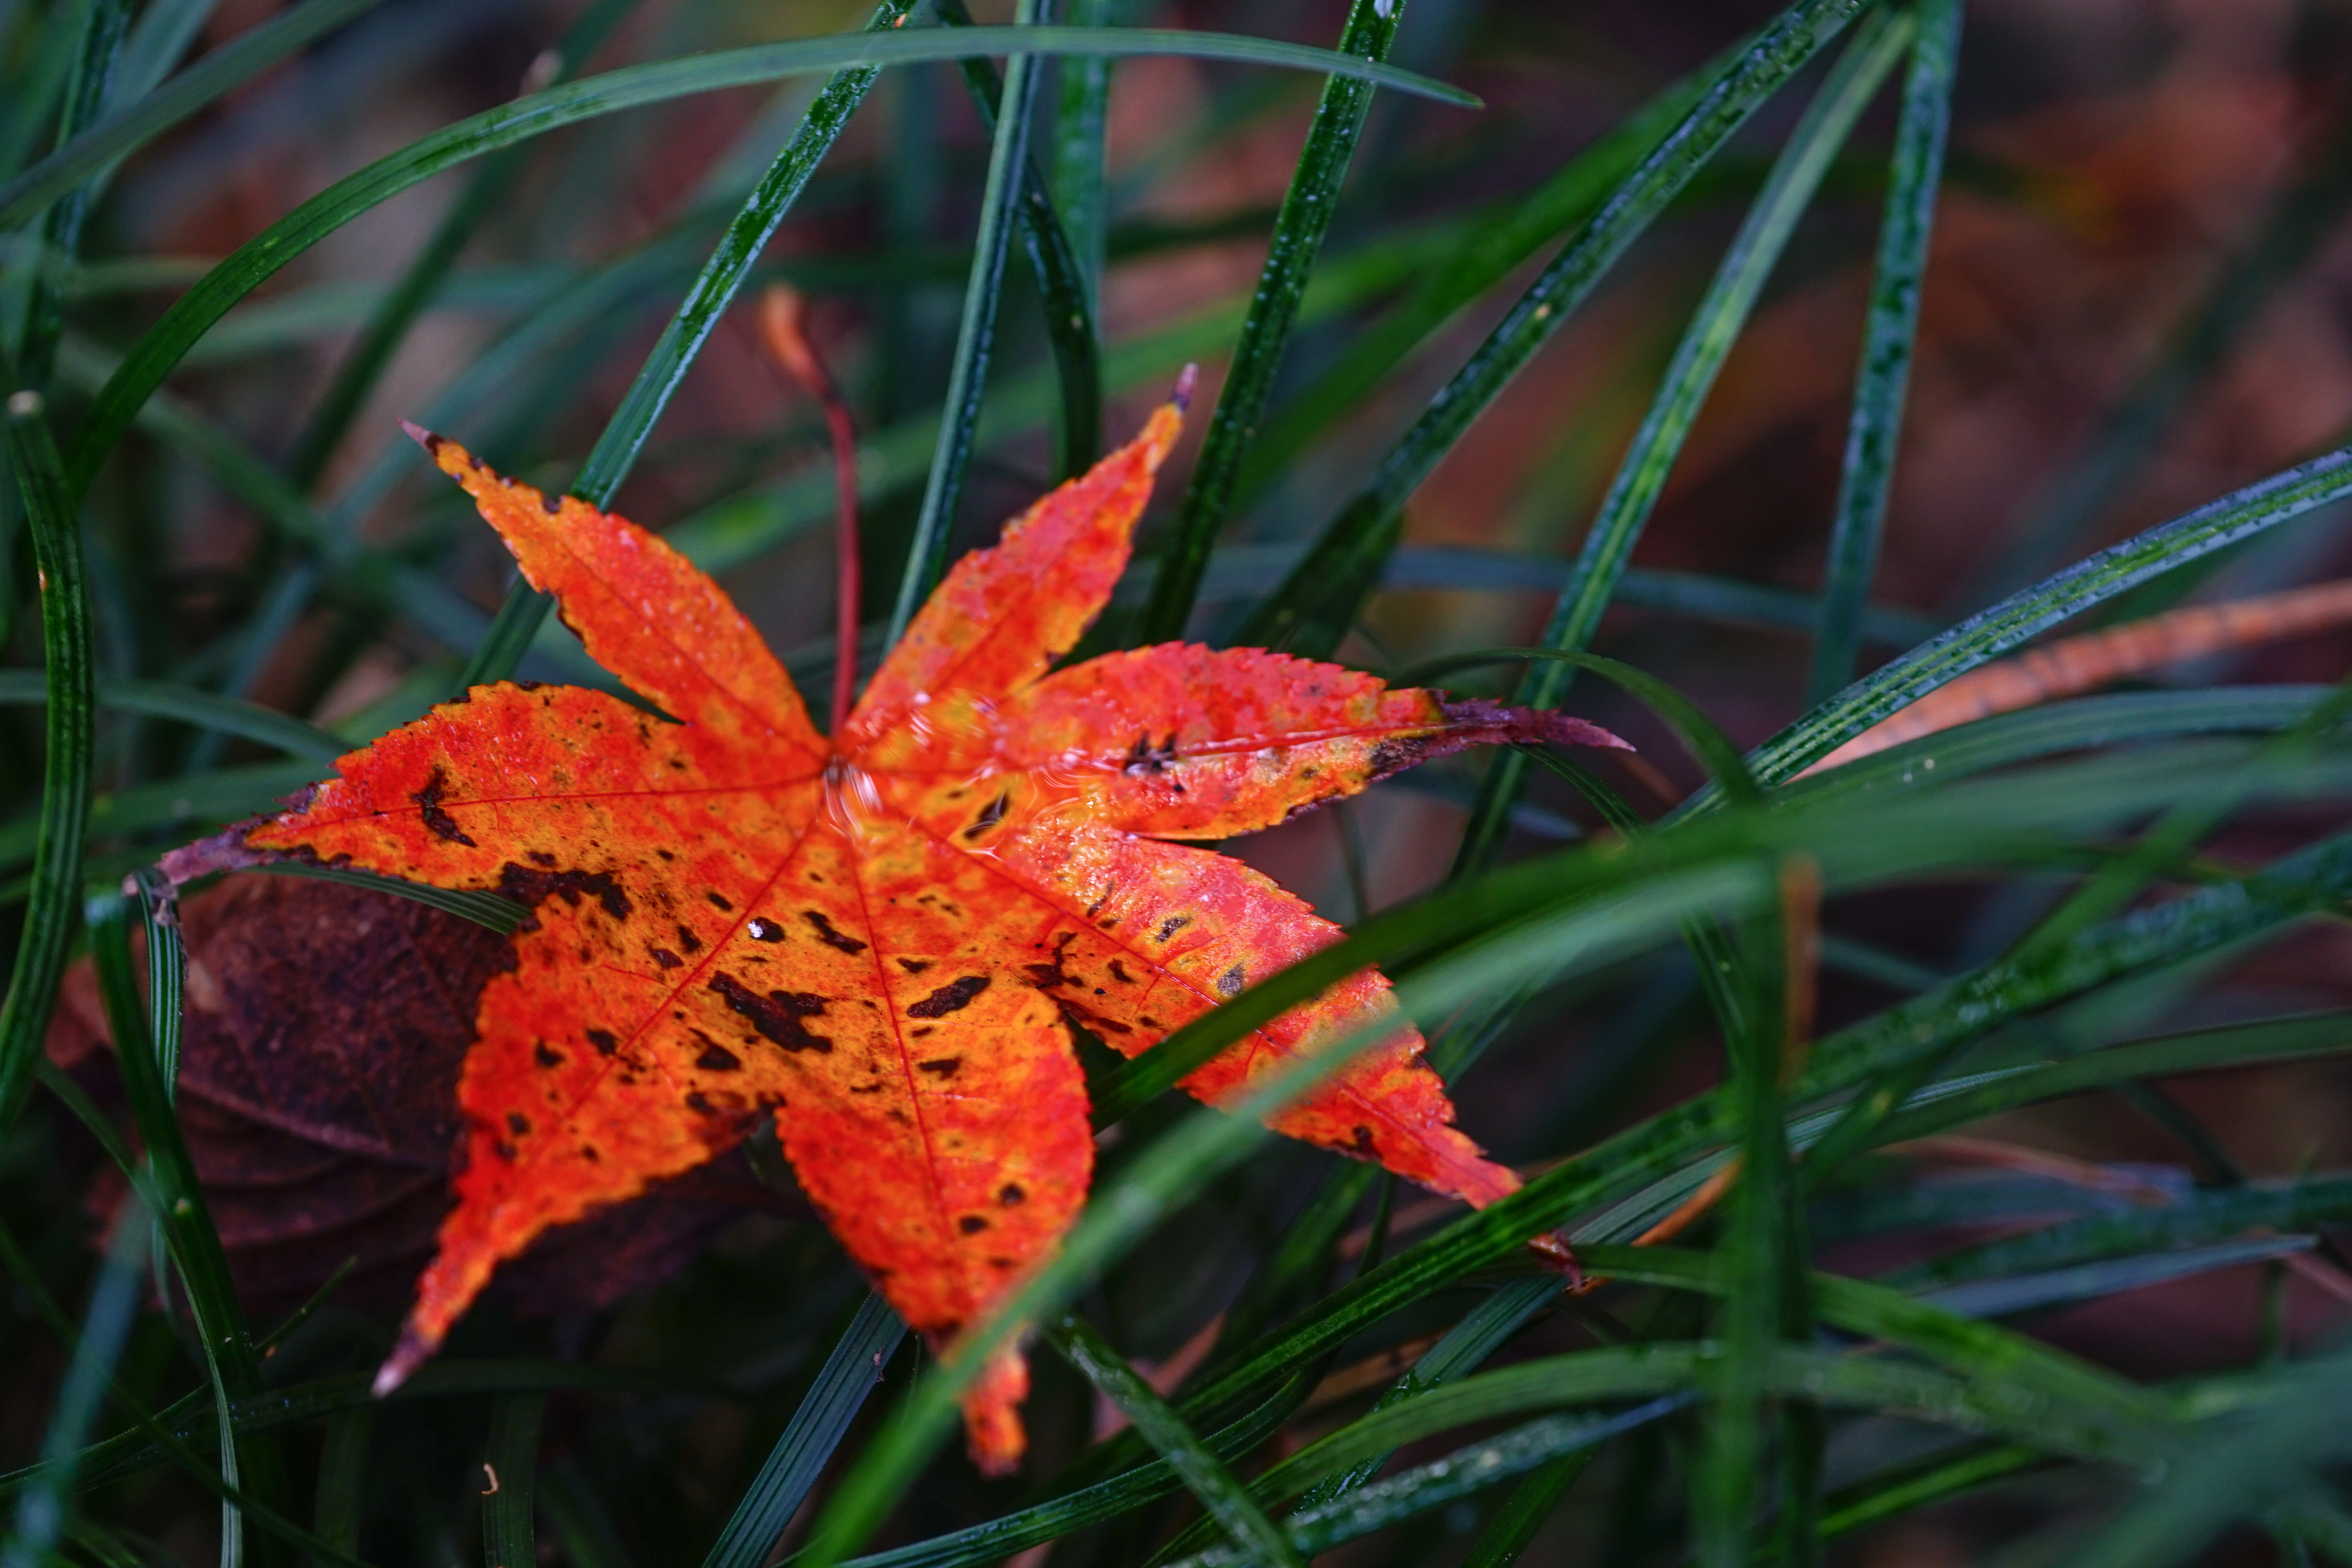
nature, grass, plant, leaf, flower, wet, herb, autumn, botany, flora, wildflower, close up, tokyo, shrub, redleaf, ilce7m2, yakushiikepark, machida, sal70300g, japanesemaple, autumnfeeling, wetleaves, macro photography, flowering plant, crocosmia, land plant, castilleja